2008 ACC Championship Game

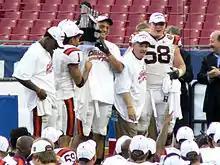
Virginia Tech football players and coaches hoisting the championship trophy after the game.

Virginia Tech's win in the ACC Championship Game brought it to a 9–4 record, while Boston College's loss brought it also to a 9–4 record. Both teams' standings in the national polls were affected by the game. In the BCS poll, the Eagles fell from 17th to 24th, while Virginia Tech rose from 25th to 19th. In the AP Poll, Tech rose to 21st, while Boston College fell out of the poll entirely, appearing in the "also receiving votes" category at 27th. With the win, Virginia Tech was awarded the ACC's automatic Bowl Championship Series bid to the 2009 Orange Bowl. Boston College, meanwhile, was selected to play in the 2008 Music City Bowl. The pick by the Music City Bowl represented a drop in prestige for Boston College. Had the Eagles won the championship game, they would have earned an automatic bid to the Orange Bowl and a payout of $17.5 million. Instead, the Music City Bowl, which offered a payout of $1.7 million, was contractually obliged to select the Eagles after Boston College was not selected by any of the three more prestigious bowl games with ACC ties.